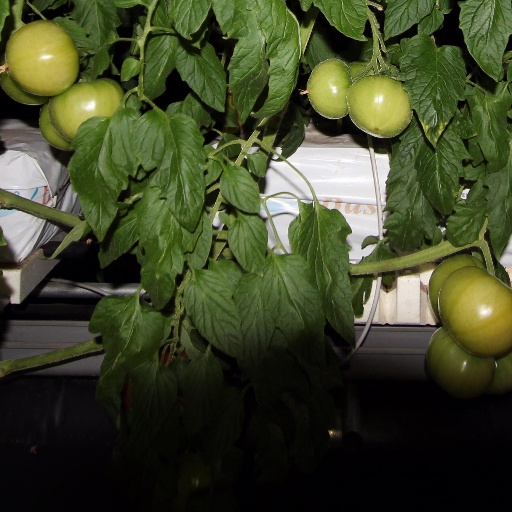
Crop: tomato